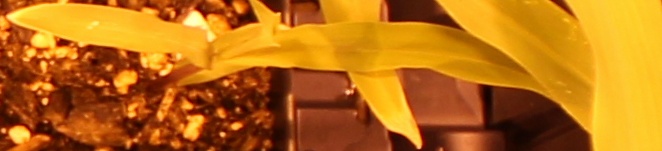
Label: Corn